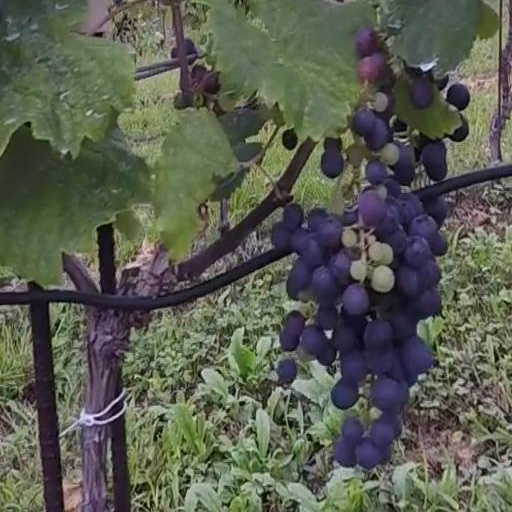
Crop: grape